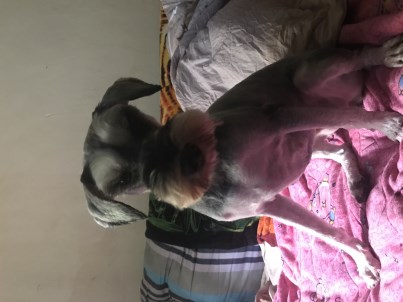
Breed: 2342-n000102-miniature_schnauzer